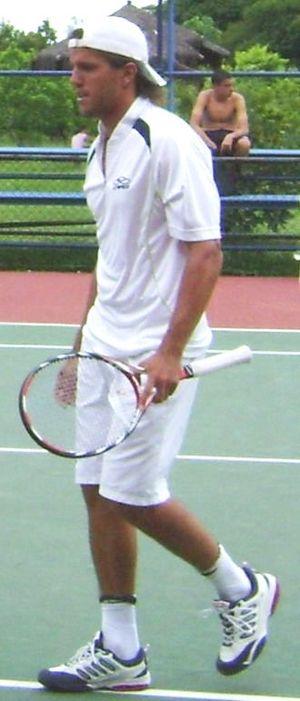
Juan Pablo Brzezicki, né le 12 avril 1982 à Buenos Aires, est un joueur de tennis argentin, professionnel de 2001 à 2012.